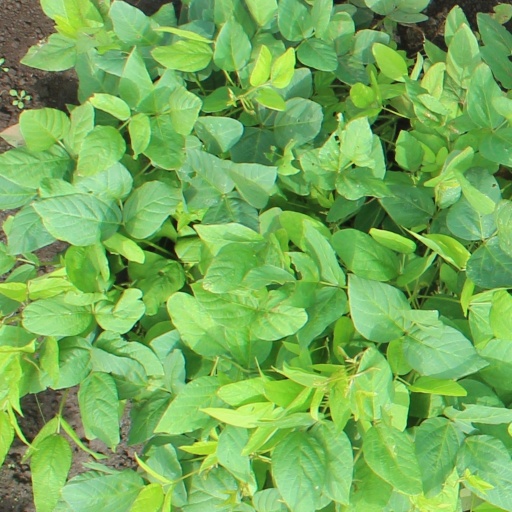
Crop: soybean